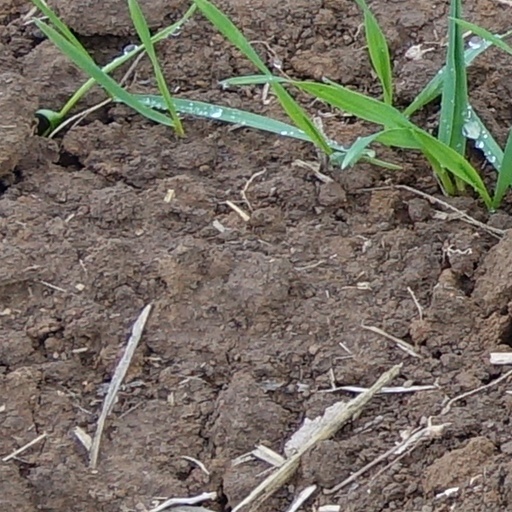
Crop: wheat